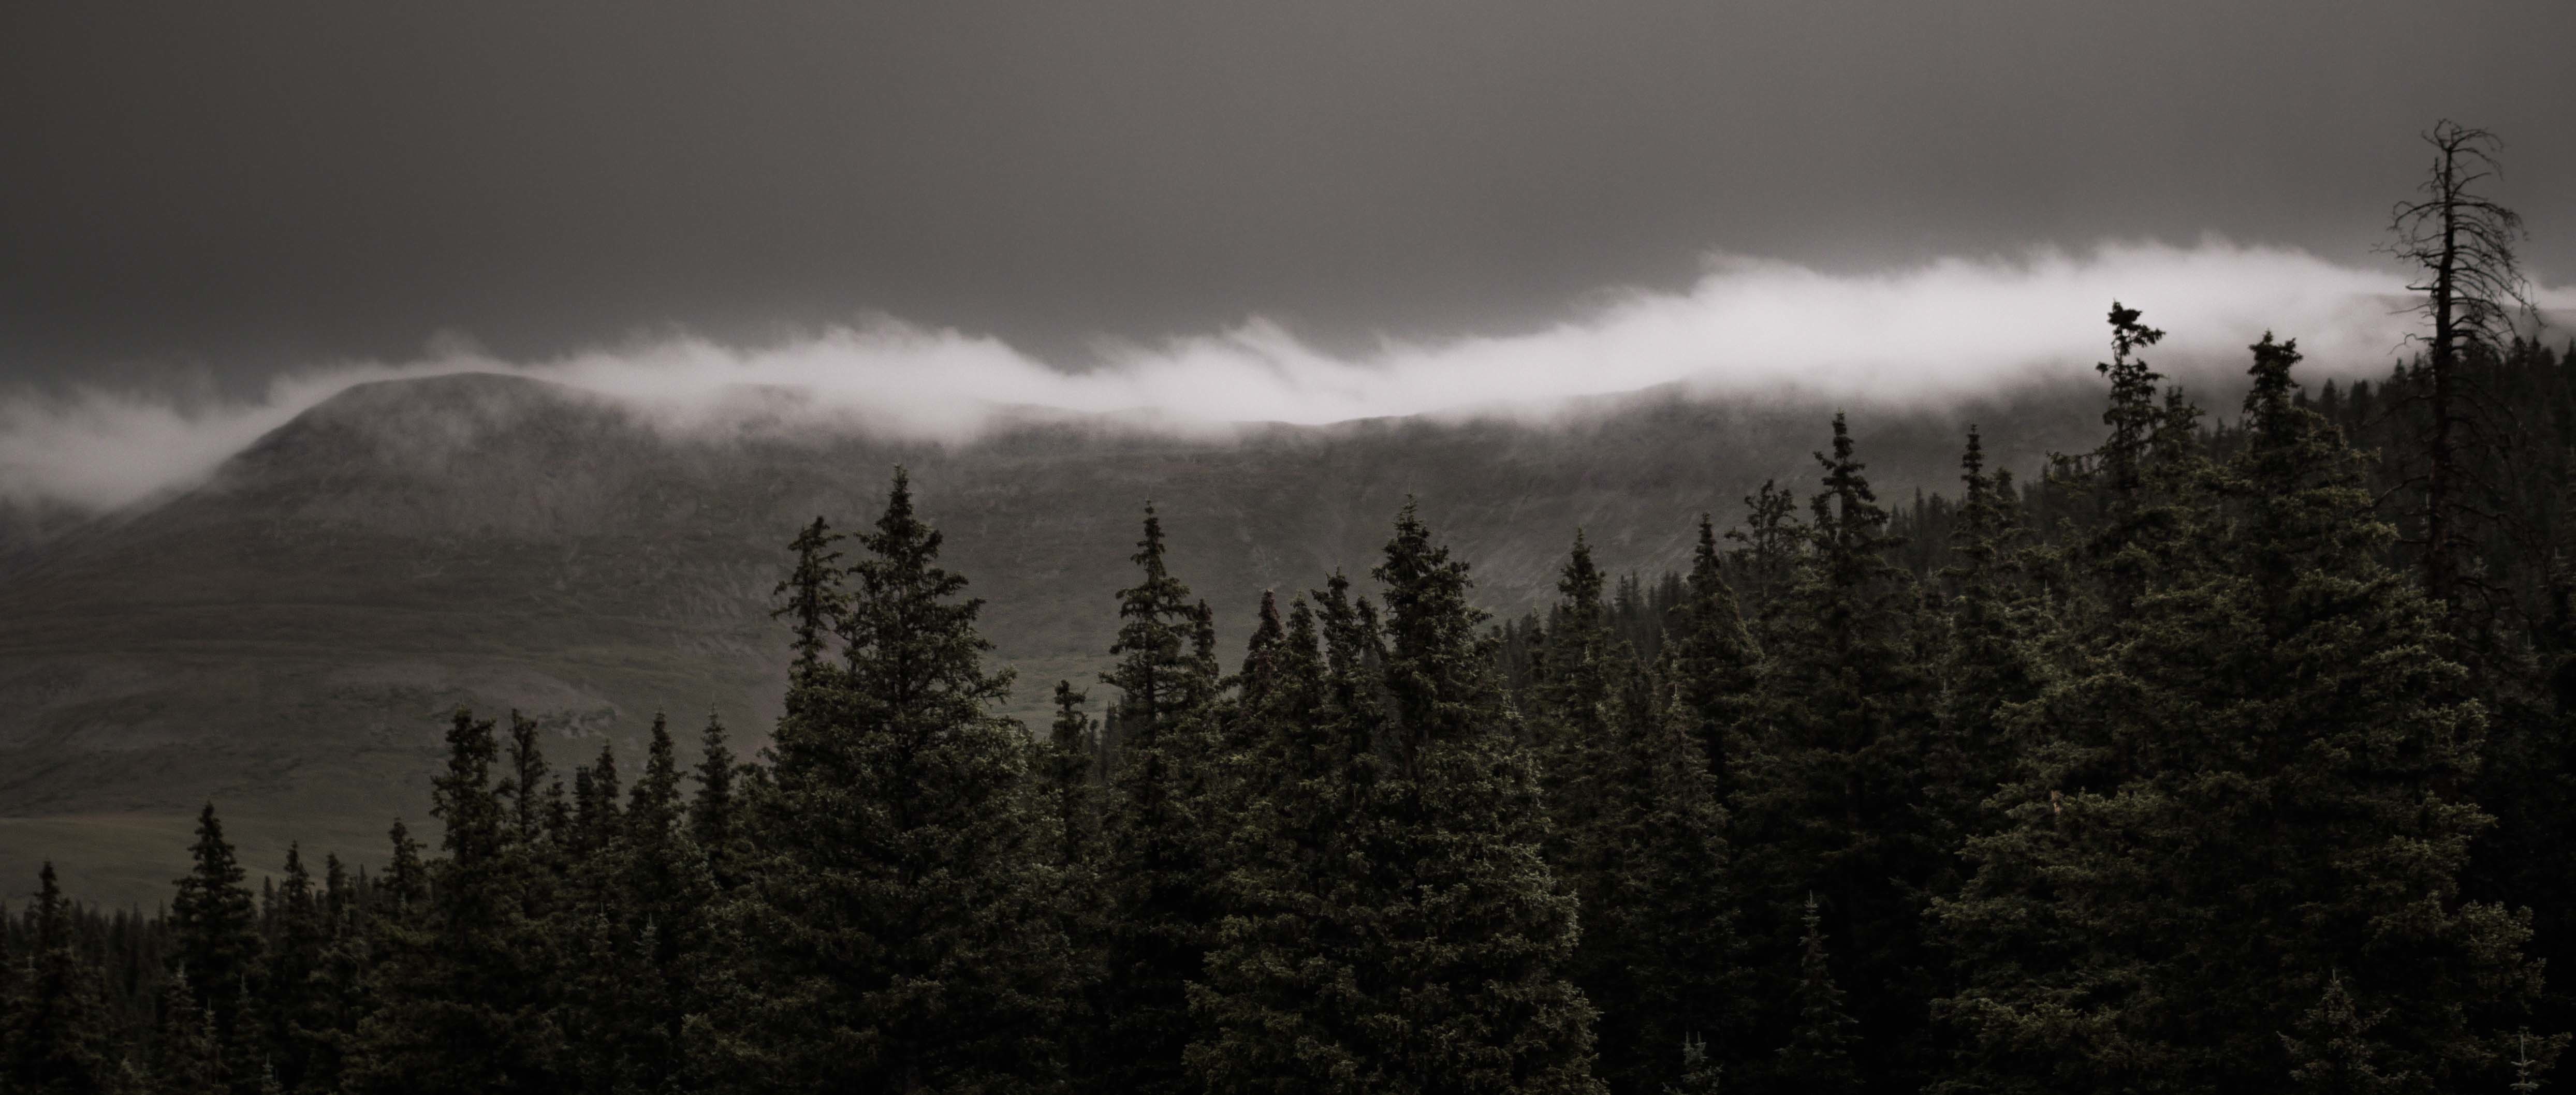
tree, nature, forest, wilderness, mountain, snow, cloud, fog, mist, morning, dawn, weather, darkness, habitat, natural environment, atmospheric phenomenon, woody plant